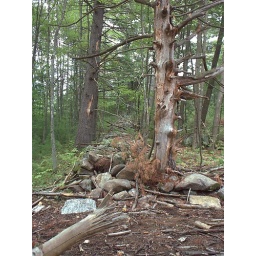
pine snag, near the lower field